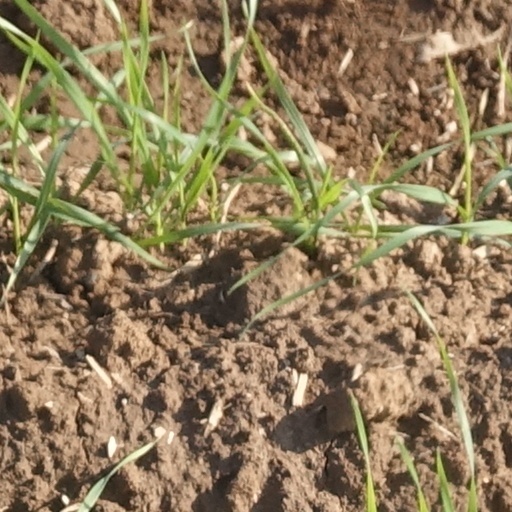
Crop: wheat